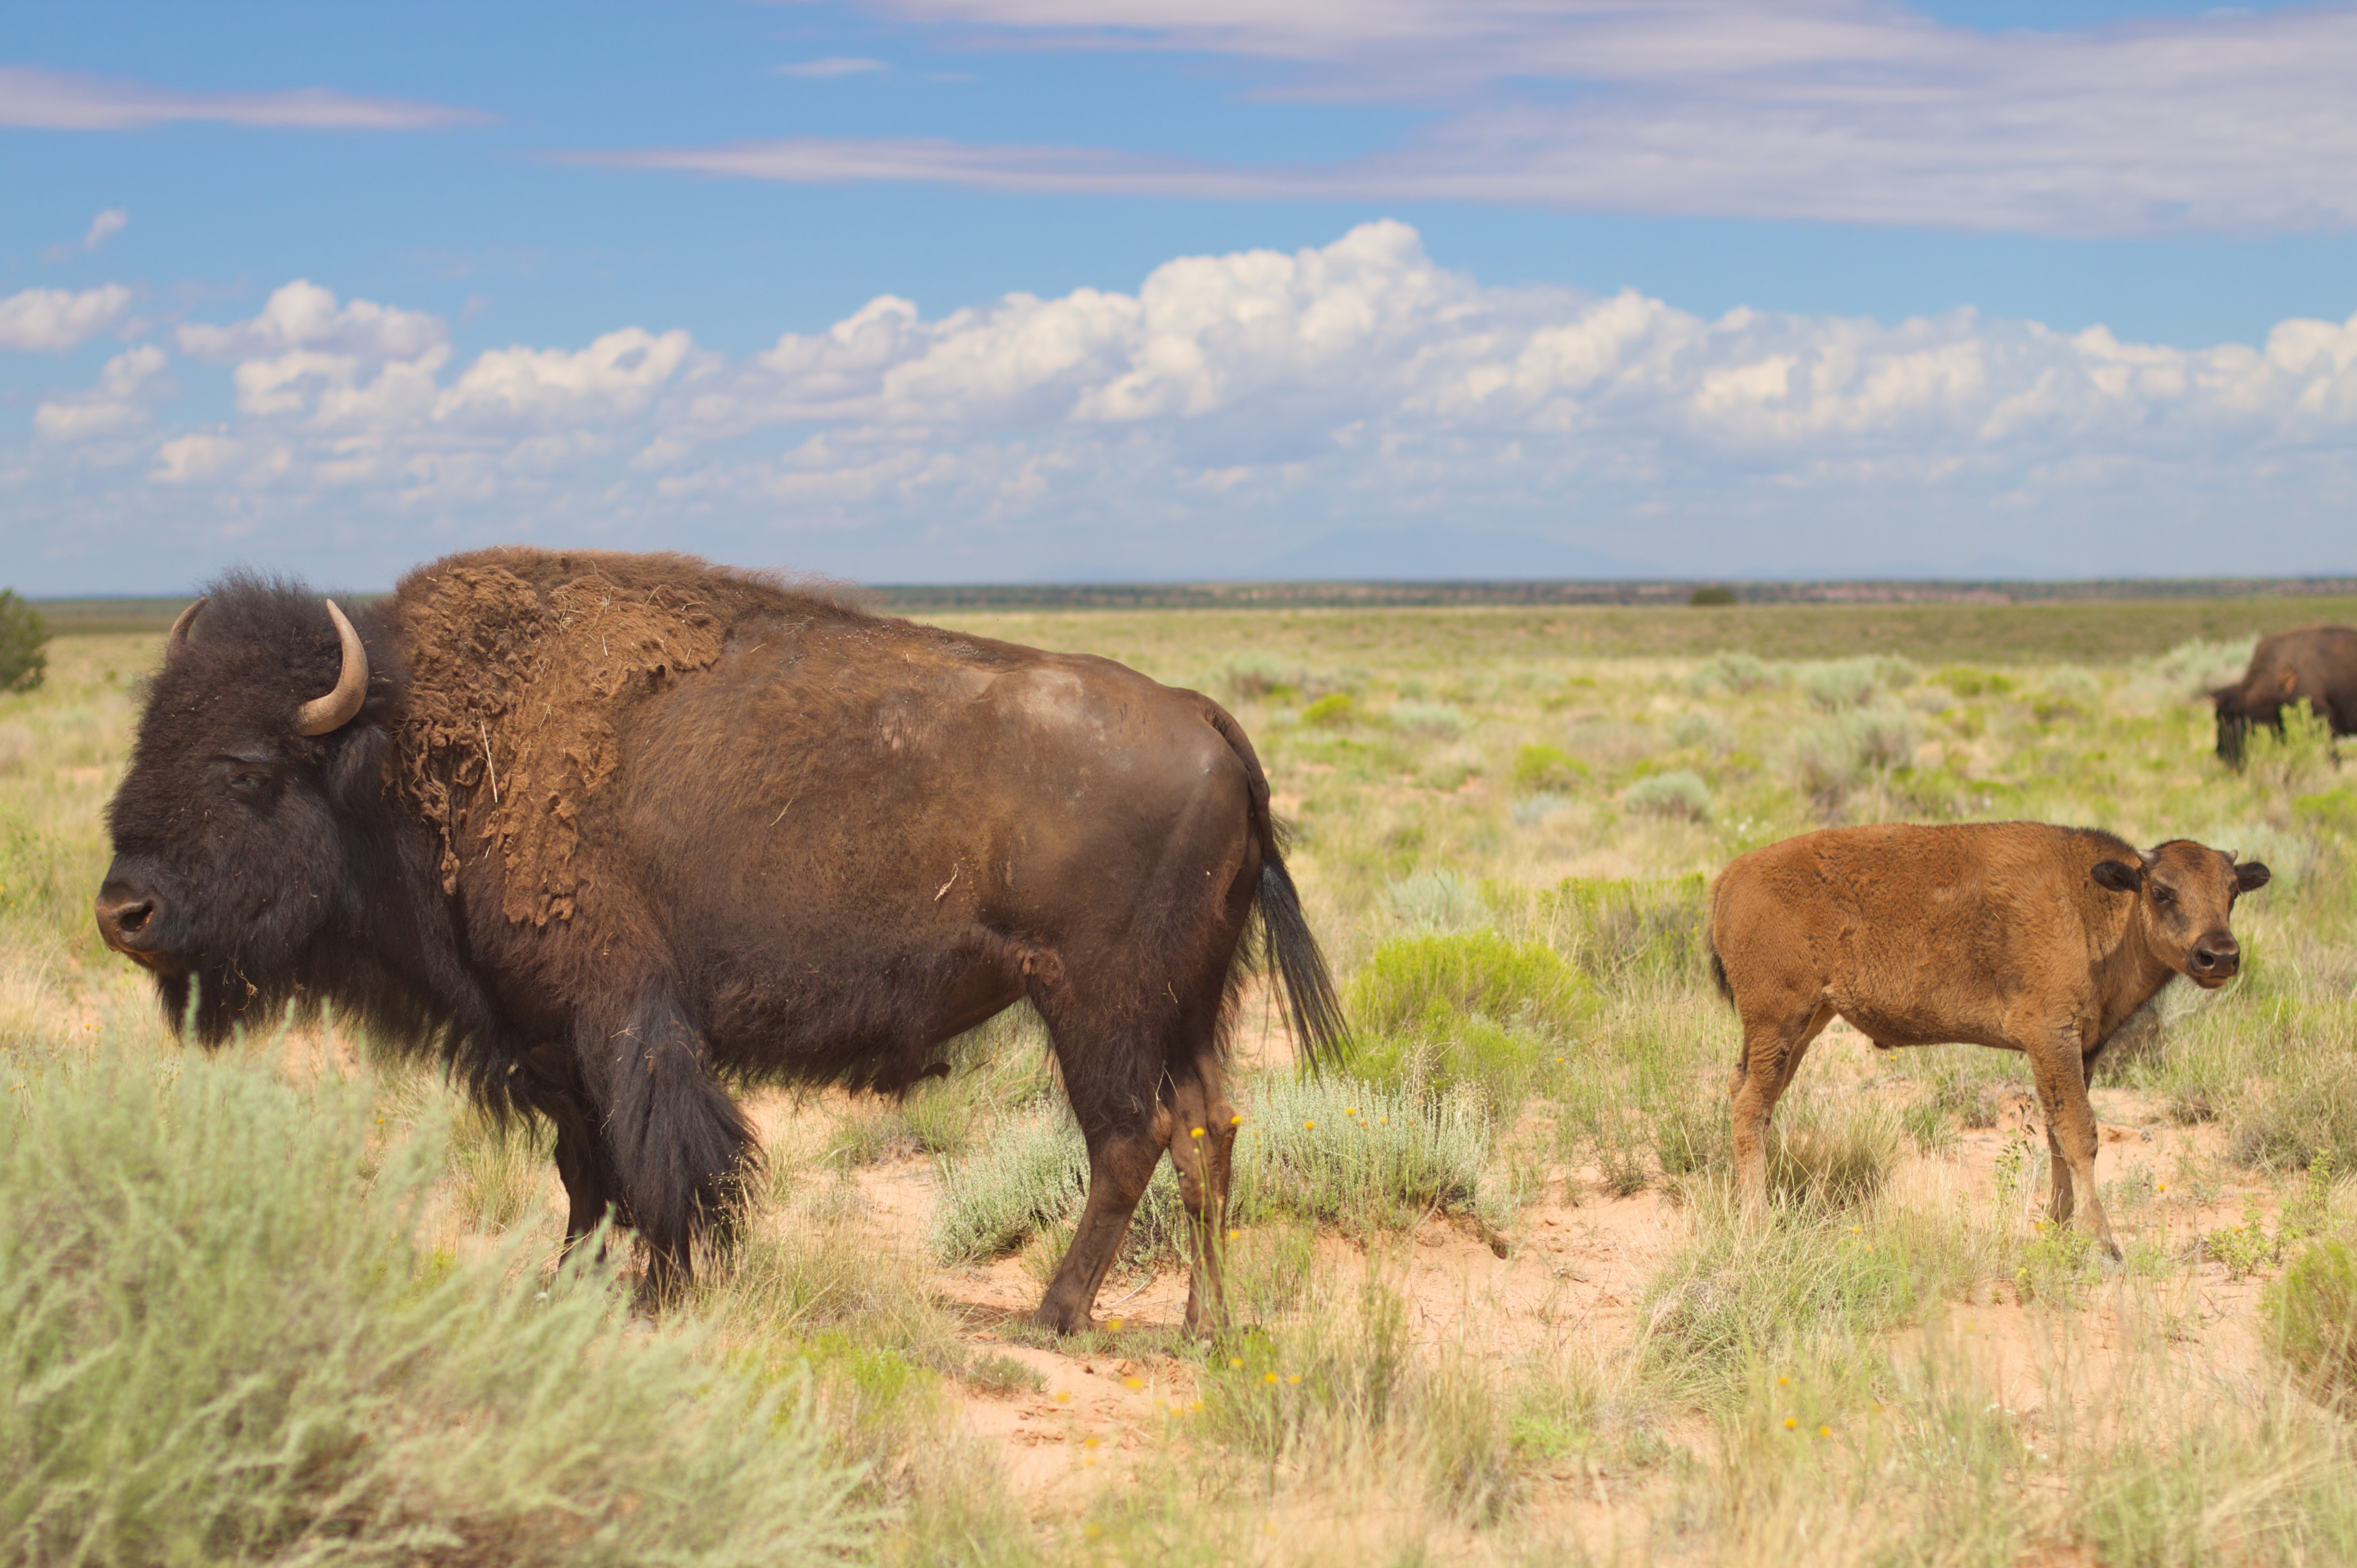
field, meadow, prairie, wildlife, herd, pasture, grazing, mammal, fauna, plain, bull, grassland, vertebrate, bison, rockartranch, ecosystem, rural area, cattle like mammal